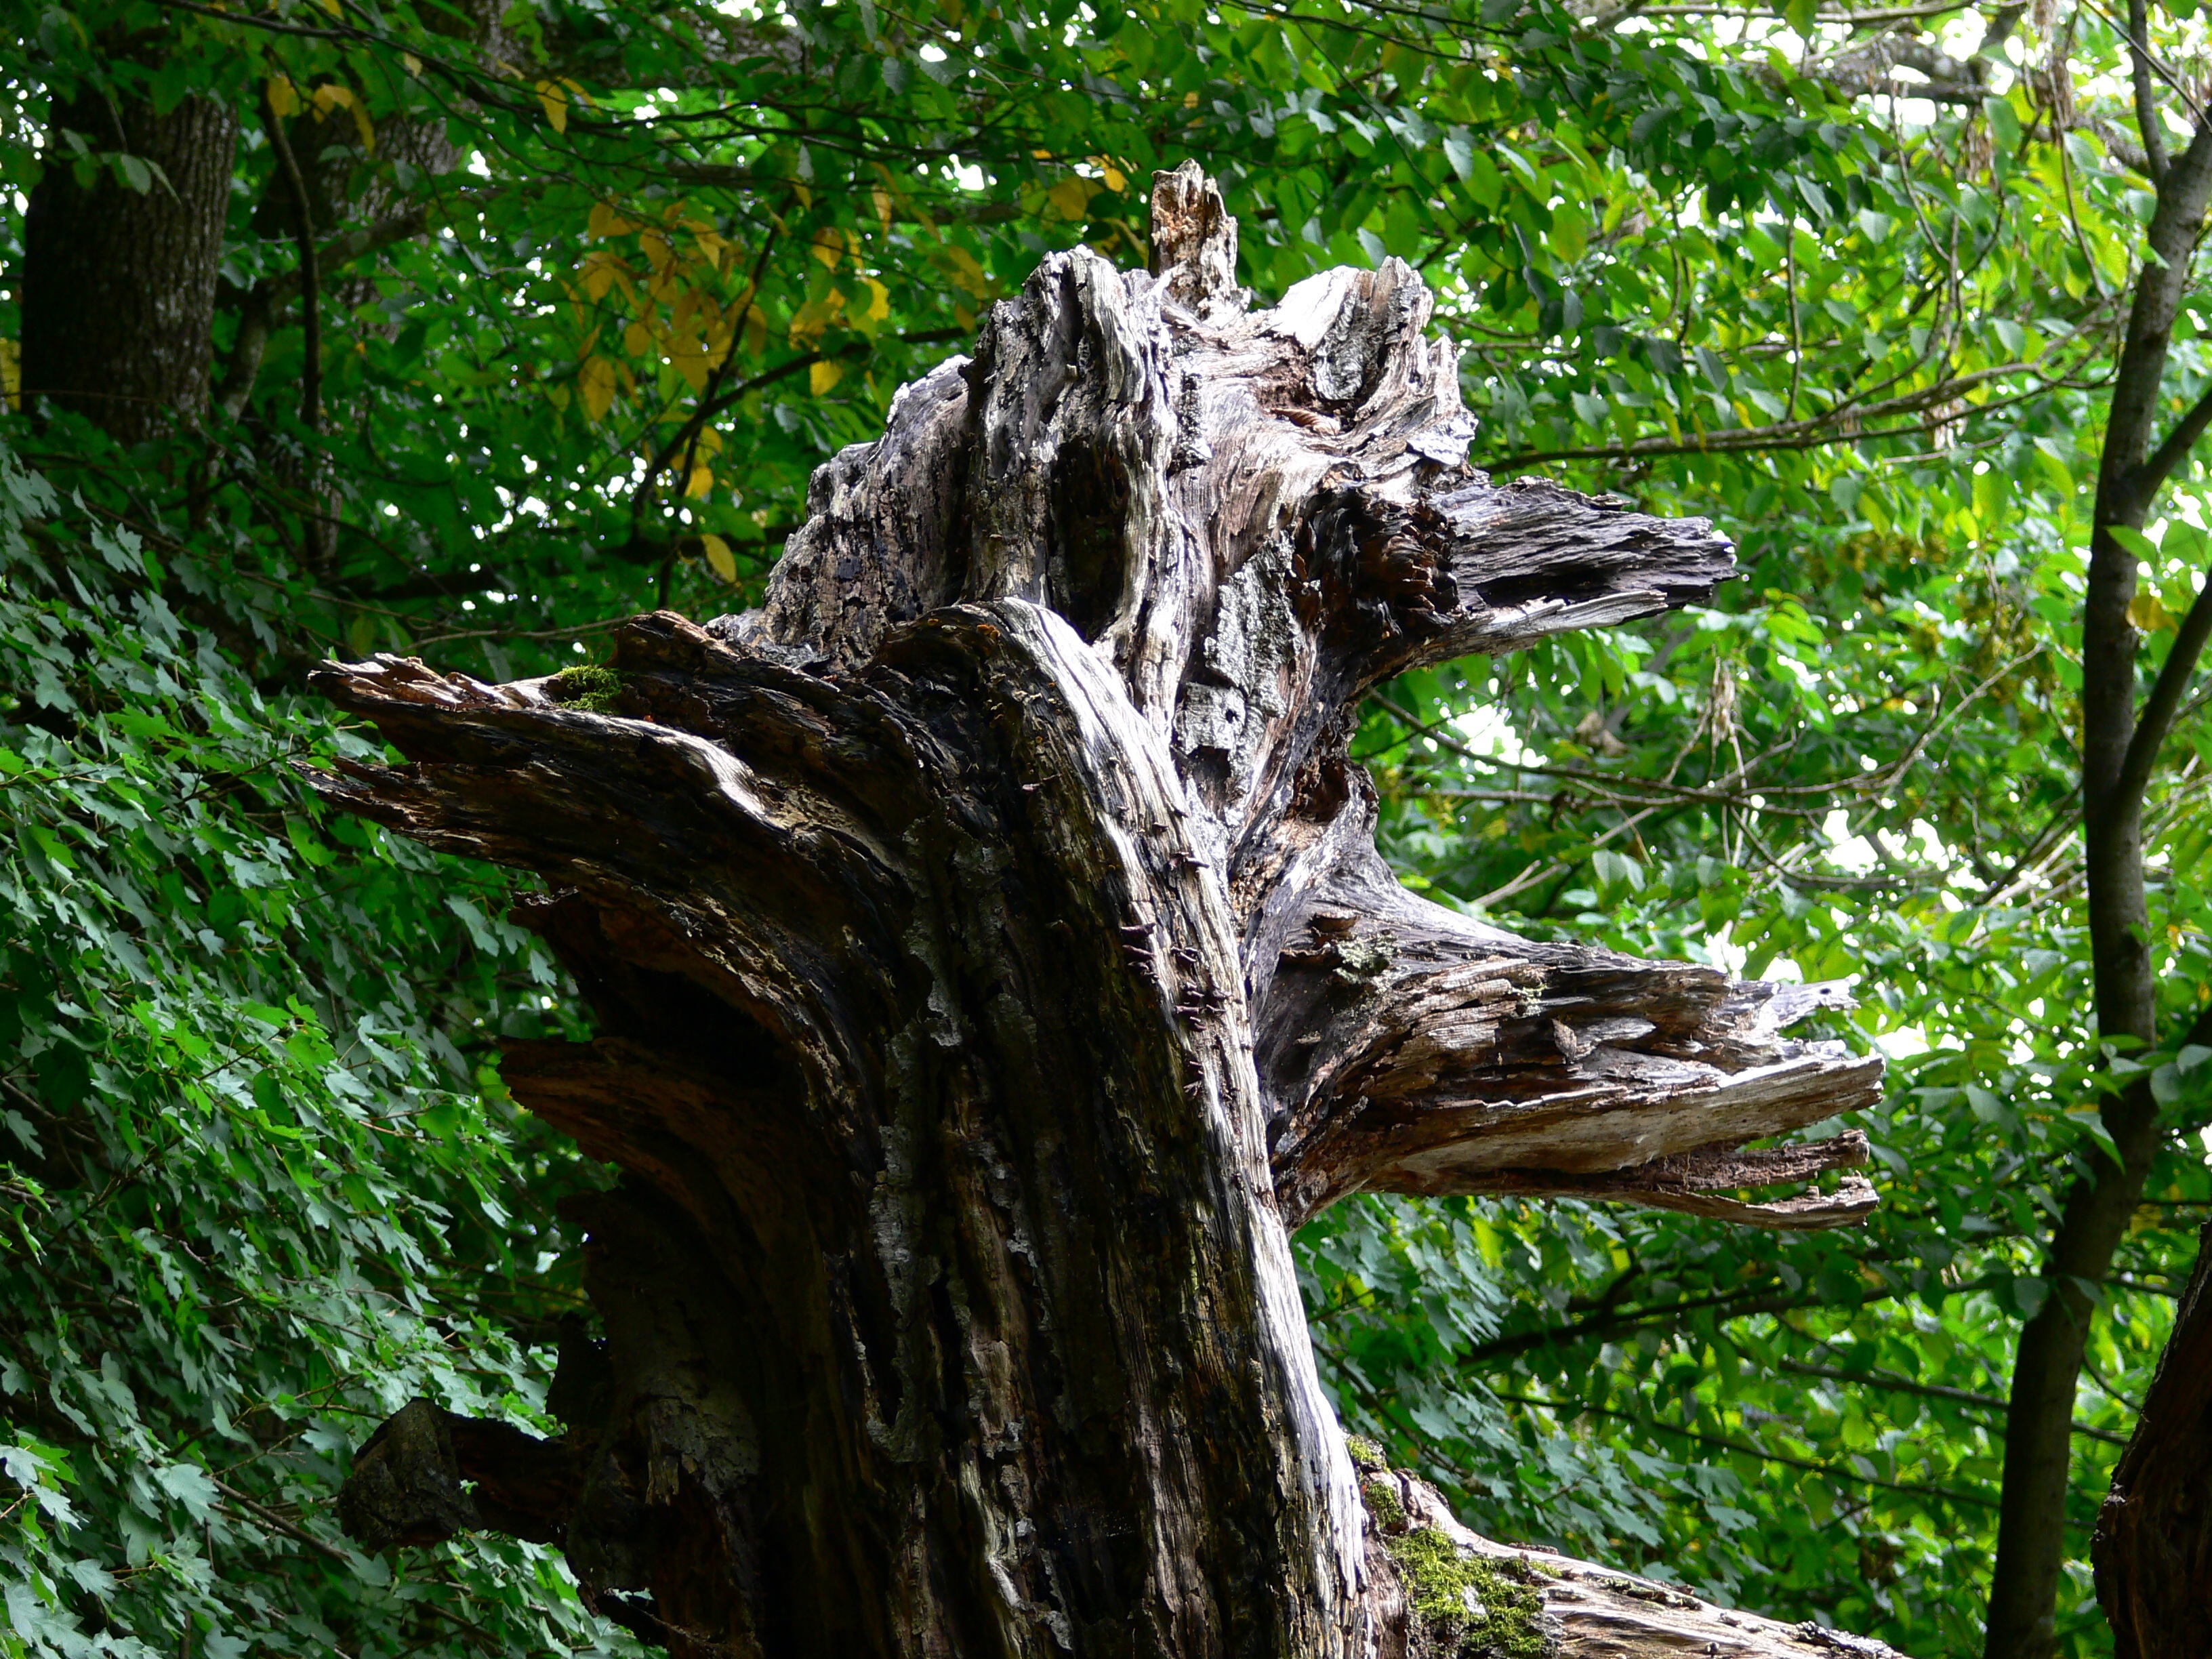
tree, nature, forest, branch, plant, wood, leaf, flower, trunk, old, dry, green, jungle, botany, garden, flora, sculpture, rainforest, woodland, habitat, old growth forest, natural environment, woody plant, land plant